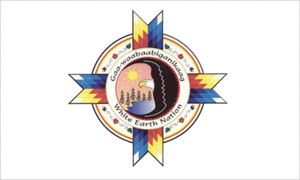
Drapeau de la Nation Terre Blanche Català: Bandera Reserva White Earth —Walden69 19:37, 27 February 2006 (UTC)
White Earth est une réserve indienne américaine située dans le Minnesota et regroupant des Ojibwés. Elle s'étend sur les comtés de Becker, Clearwater et Mahnomen.